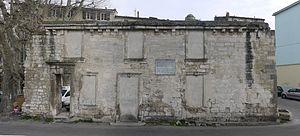
Cet article recense les monuments historiques français classés en 1886.
Ce tableau présente la liste de tous les monuments historiques classés ou inscrits sur la commune d‘Arles, Bouches-du-Rhône, en France.
A Arles, la Révolution s'inscrit dans le cadre général de la Révolution nationale avec des particularités à la fois départementales et locales. La ville se déchire entre Monnaidiers et Chiffonistes c'est-à-dire entre patriotes et royalistes qui tour à tour dirigent la cité. Cette époque est illustrée par quelques figures nationales telles le jacobin aristocrate Antonelle, premier maire élu et plus tard membre de la conjuration des Egaux, ou le dernier archevêque d'Arles, monseigneur du Lau assassiné aux Carmes en septembre 1792. Marquée par des éléments climatiques rigoureux et des conditions économiques difficiles qui accroissent un climat social tendu, cette période révolutionnaire aura pour conséquence la disparition de l'église d'Arles et va structurer profondément la population et la vie politique arlésiennes en créant des rancœurs persistantes qui se manifesteront jusqu'au début du XXᵉ siècle.